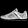
Label: Sneaker